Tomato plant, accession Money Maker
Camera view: horizontal (90 deg, fisheye); turntable rotation: 120 degrees
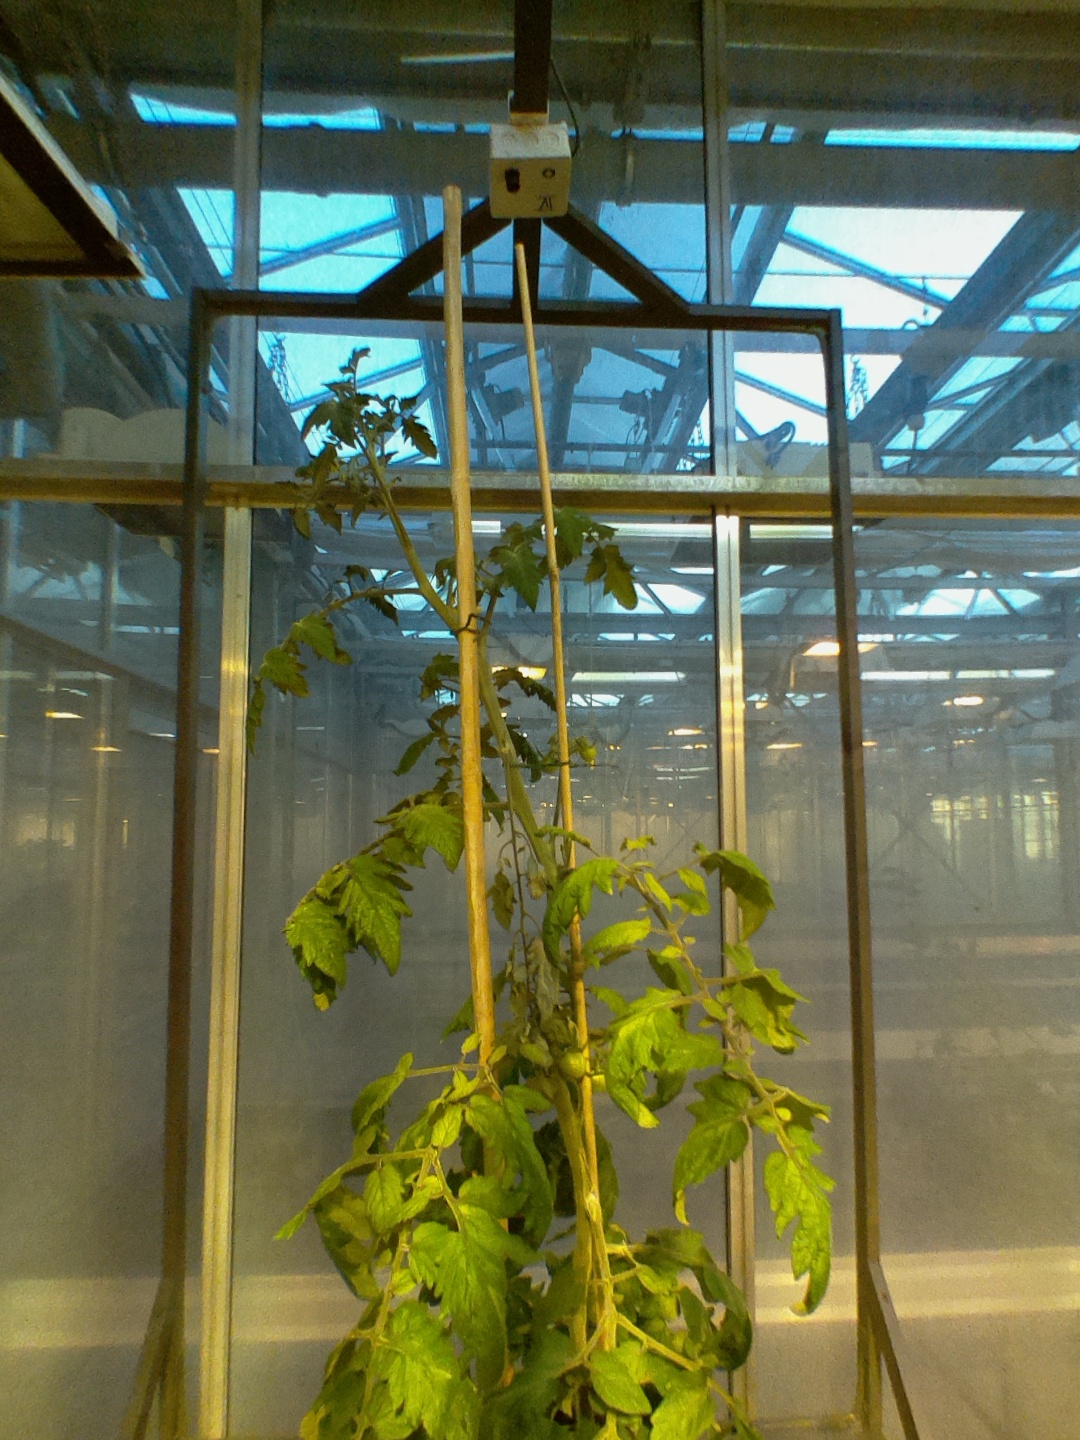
BBCH growth stage 71: 10%-20% of final fruit size